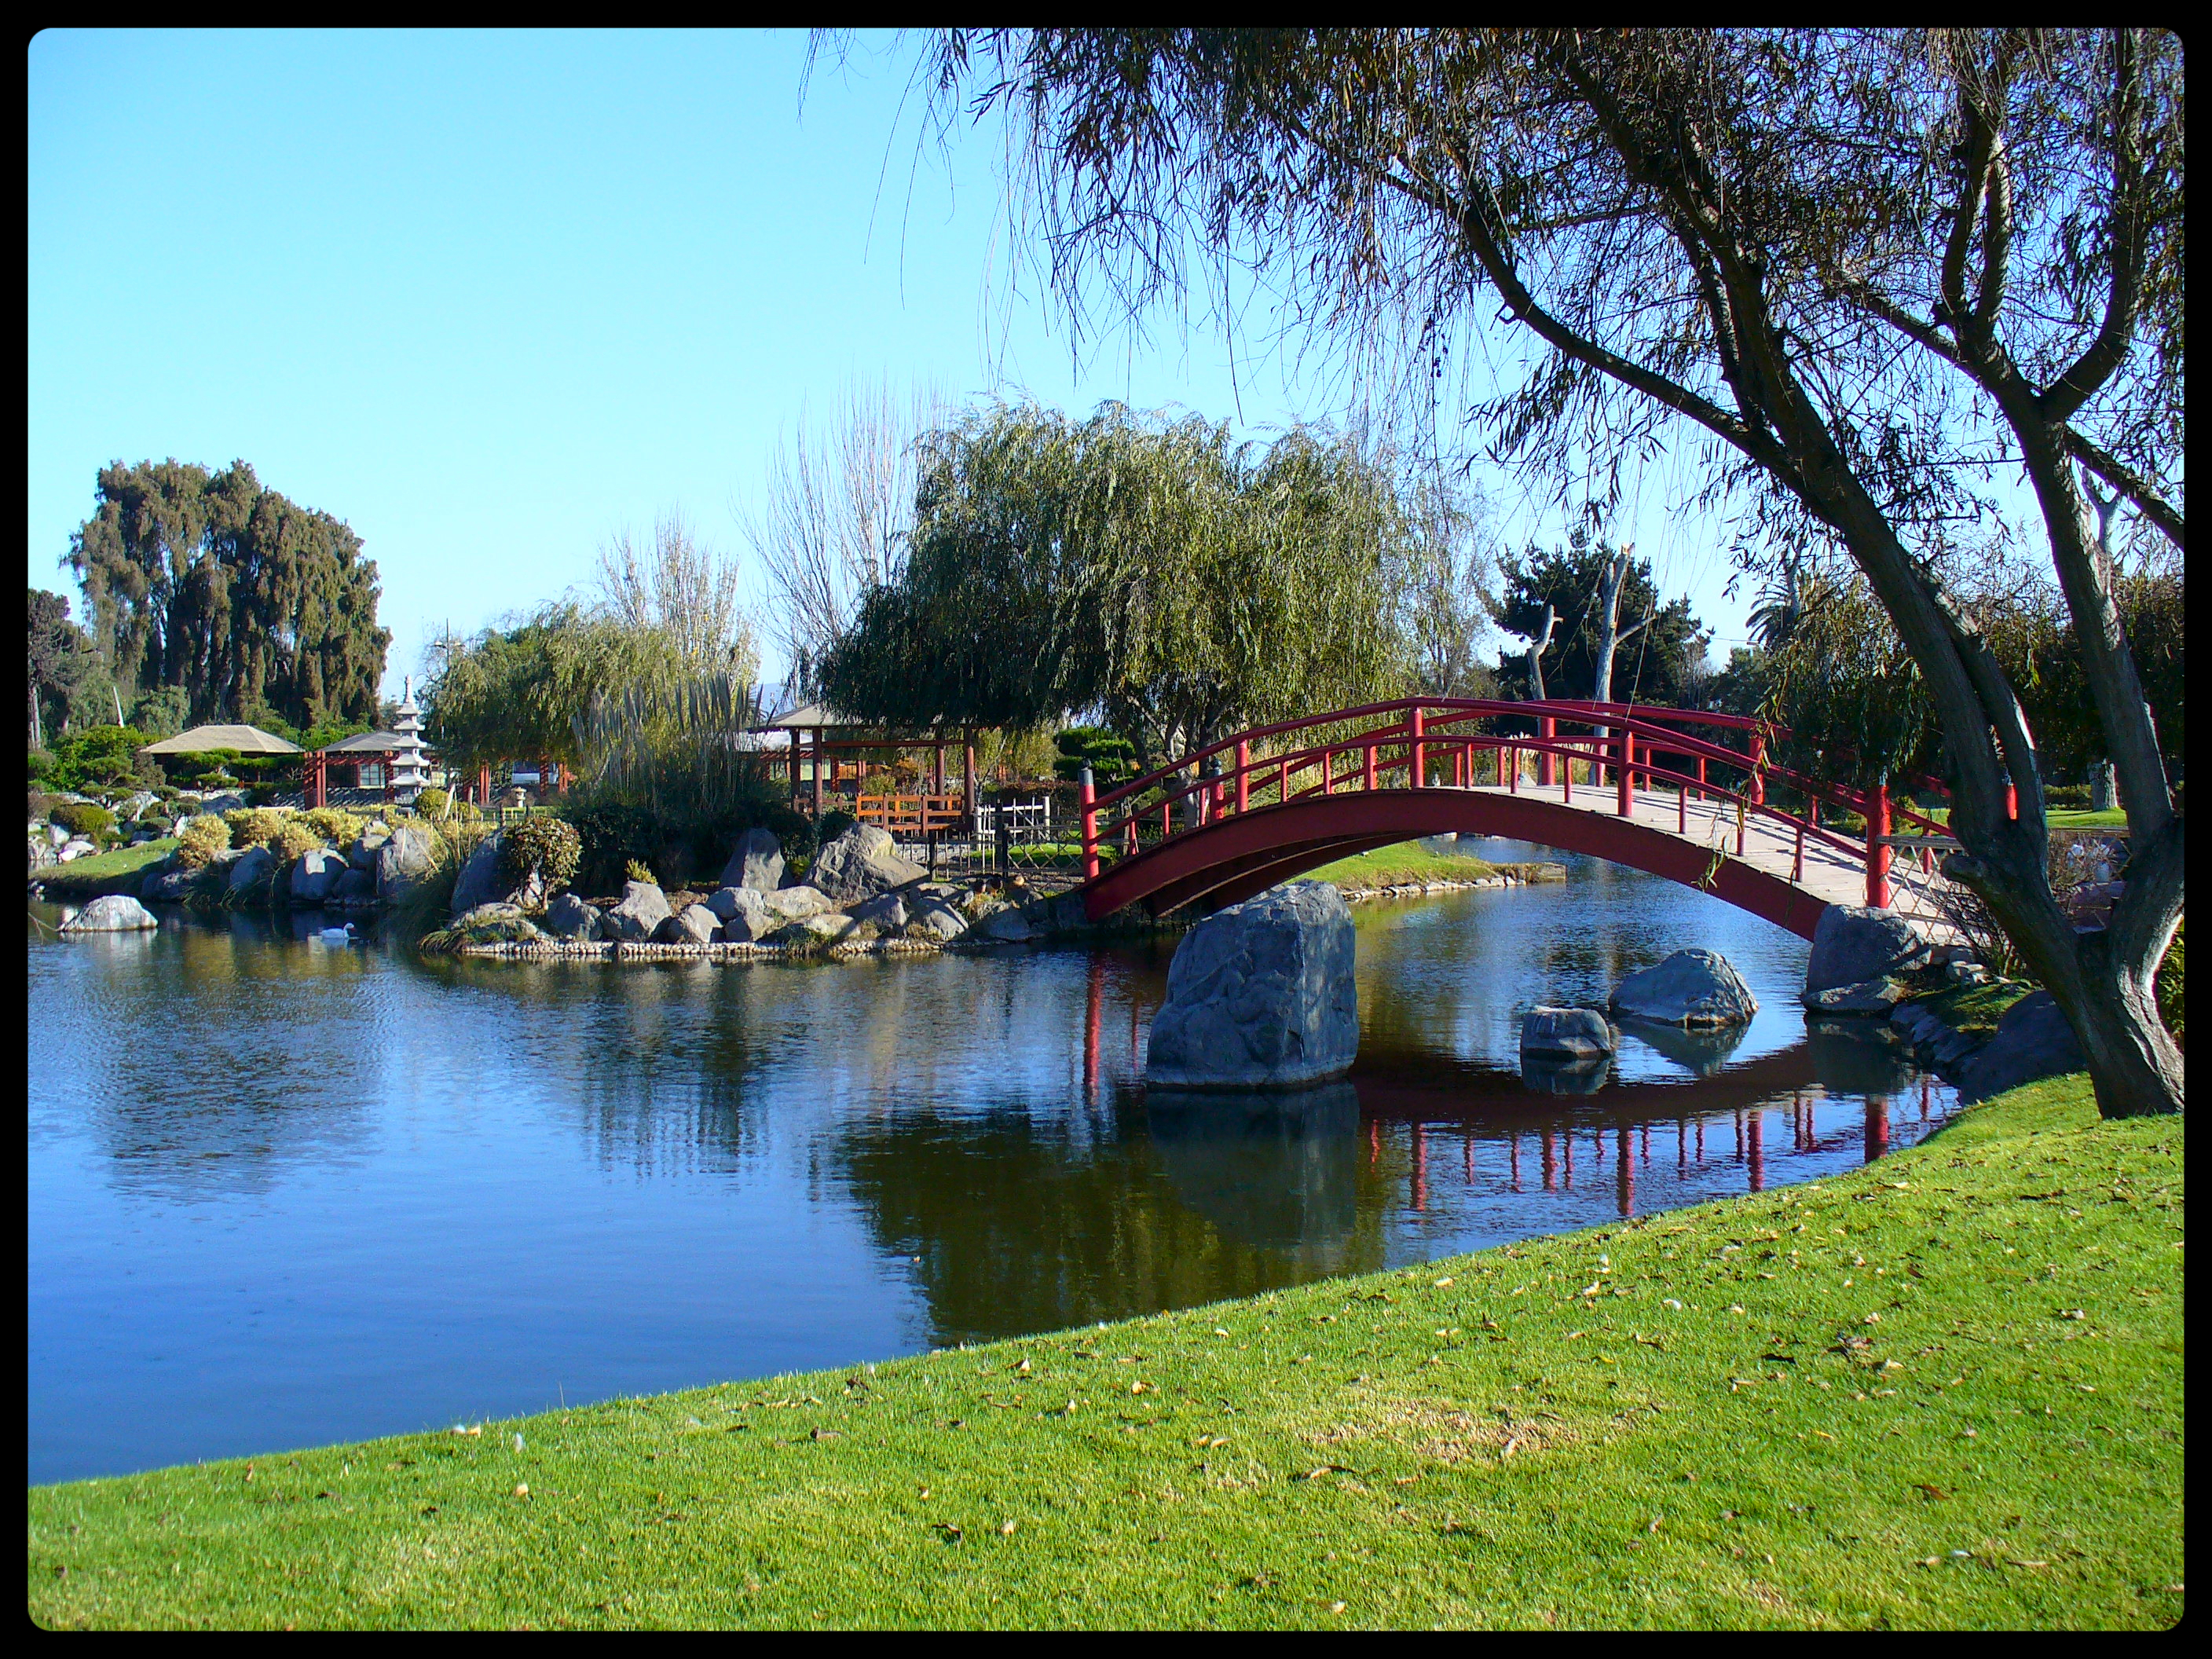
tree, water, grass, bridge, flower, lake, river, canal, pond, reflection, sight, scenic, peaceful, autumn, park, serene, garden, waterway, chile, trees, japanese, jardin, japones, parque, laserena, freshair